Nicky Guadagni

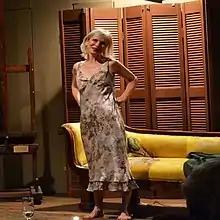
Guadagni as Zelda Fitzgerald in "Hooked: The Play" in 2013

Nicky Guadagni (born August 1, 1952) is a Canadian actress who has worked on stage, radio, film and television.